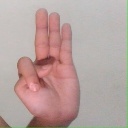
अक्षर: भ